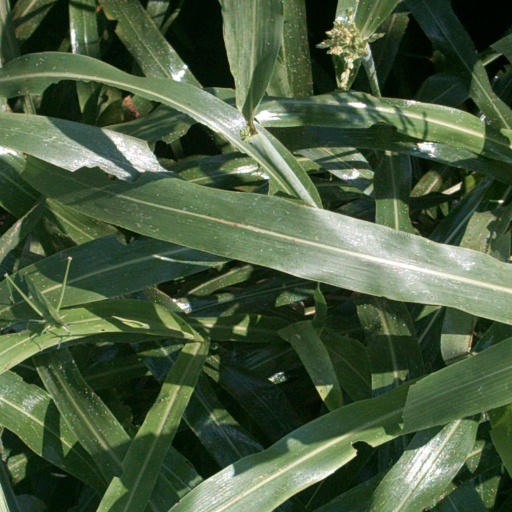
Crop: sorghum